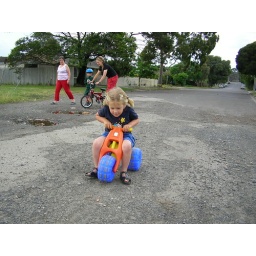
On the road near our house in Melbourne